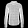
Label: Shirt